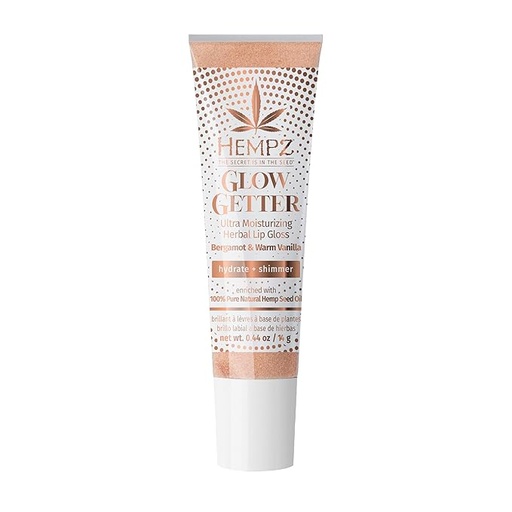
Hempz Glow Getter Lip Gloss, Hydrating Balm with Shimmer .44 oz.
About This SCENT: A dreamy sensual scent with notes of bergamot, warm vanilla & pink raspberries SHINE ON: Hempz Glow Getter Lip Balm gives skin a subtle glimmer with finely ground mica, a naturally occurring mineral to keep your lips hydrated and glowing. SOFT TOUCH: All Hempz products have hemp seed oil to calm and soothe skin along with shea butter, coconut oil and aloe to nourish and plump. MULTIVITAMIN: Not just another lip gloss, packed with vitamins A, C & E to multitask and keep dry cracked lips away. VEGAN: All Hempz products are 100% vegan, and free of paraben, gluten, and THC Overview Brand : Hempz Item Form : Balm Finish Type : Shimmery Color : Pink Product Benefits : Hydrating
Brand: Hempz
Category: Health & Beauty > Personal Care > Cosmetics > Skin Care > Lip Balms & Treatments > Lip Balms